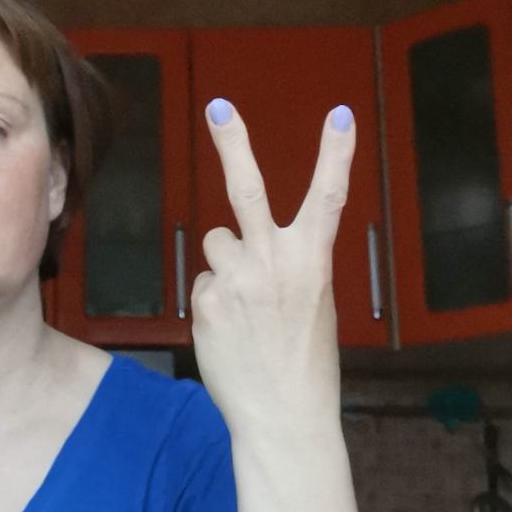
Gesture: peace_inverted